Isaacs Spitfire

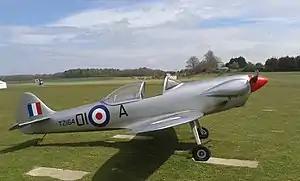
Isaacs Spitfire G-ISAC

The Isaacs Spitfire is a single seat homebuilt sporting aircraft design created by John O. Isaacs, a former Supermarine employee and retired schoolmaster and designer of the Isaacs Fury, as a 6/10th scale replica of a Supermarine Spitfire. Its first flight was on 5 May 1975.